Cabinet of Barack Obama

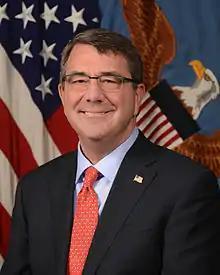
Ash Carter

Robert Gates assumed the office of Secretary of Defense on December 18, 2006, under his predecessor then-President George W. Bush. The retention of Gates fulfilled Obama's pledge made on the campaign trail to have a Republican in his Cabinet.